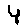
Label: 4